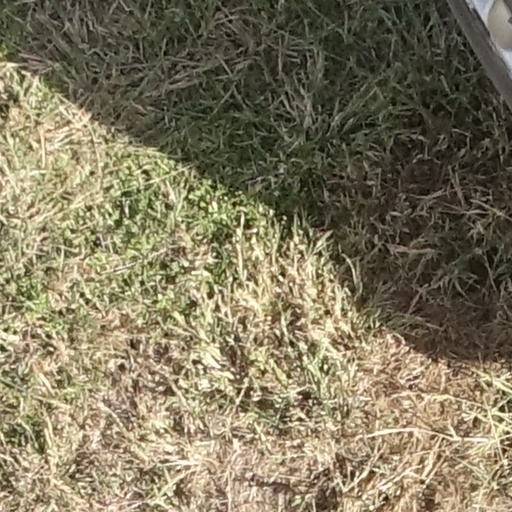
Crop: sorghum